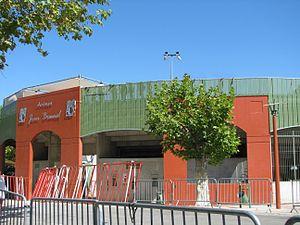
L'entrée des arènes de Vauvert un jour de courses camargaises.
Les arènes Jean Brunel, inaugurées en 1963, sont les arènes de la commune de Vauvert située dans le département français du Gard. Elles peuvent contenir 2 200 personnes selon Jean-Baptiste Maudet, ou bien 3000 personnes selon le site Torofiesta.
Vauvert est une commune française située dans le département du Gard en région Occitanie.
Jazz à Junas est un festival international de Jazz créé en 1993 par l'association éponyme à Junas, dans le Gard.